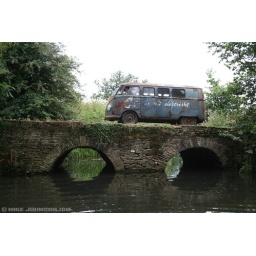
Mark decides against another river crossing and takes the bridge instead.